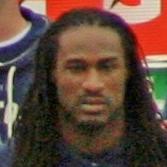
Age: 24